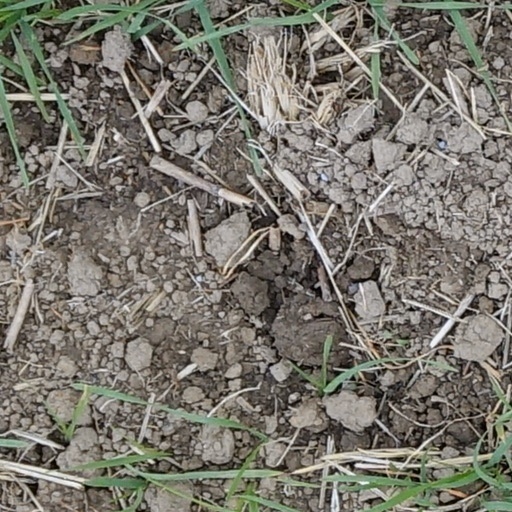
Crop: wheat